Dingyuan railway station

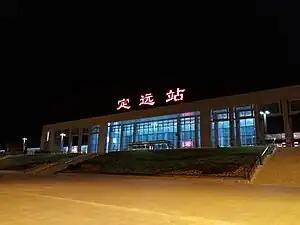

The Dingyuan railway station is a high-speed railway station in Dingyuan County, Chuzhou, Anhui, People's Republic of China. It is served by the Jinghu High-Speed Railway.